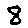
Label: 8